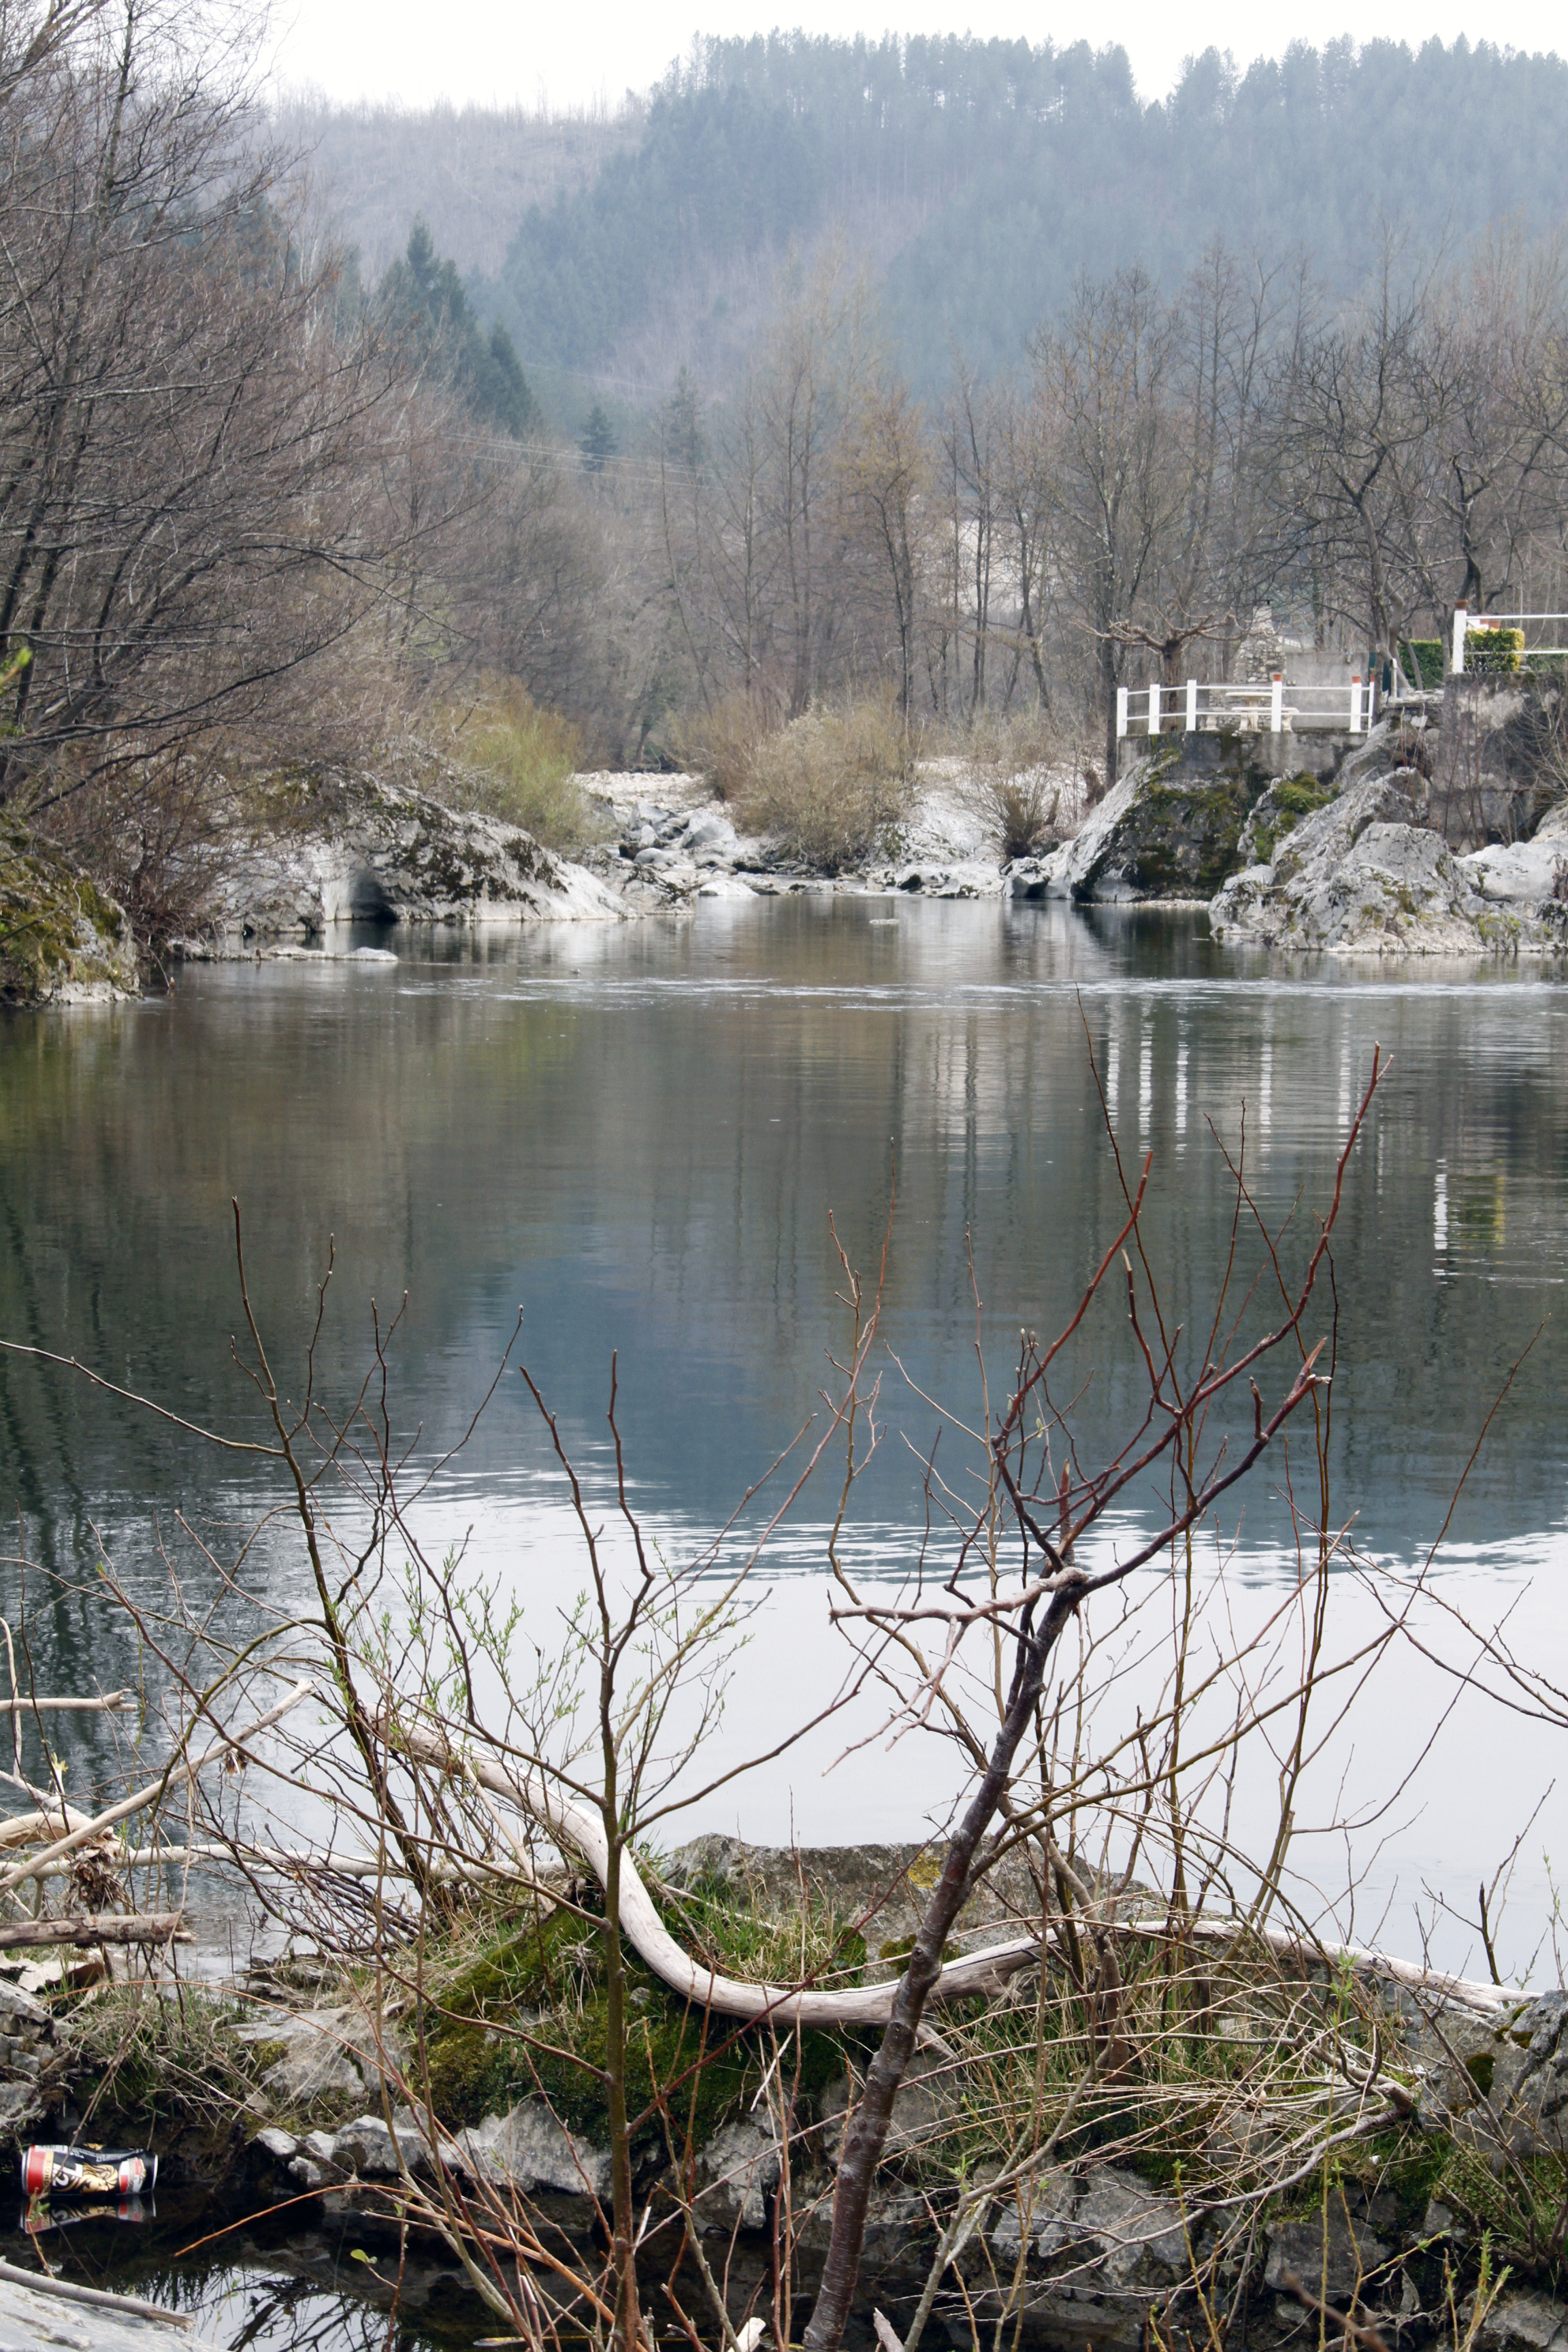
tree, water, lake, river, pond, france, europe, reflection, reservoir, waterway, body of water, midi, wetland, printemps, southfrance, sdfrankreich, mditerrane, languedocroussillon, hrault, gard, levigan, coursdeau, cevennes, affluents